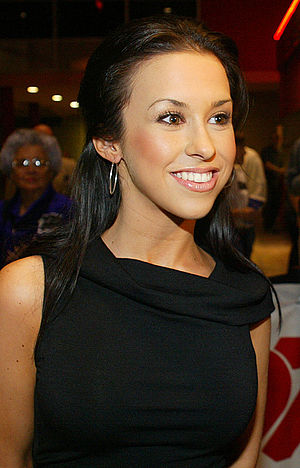
Lacey Chabert
Lacey Chabert i 2007
Lacey Nicole Chabert er en amerikansk skuespiller.